French cruiser Cassard

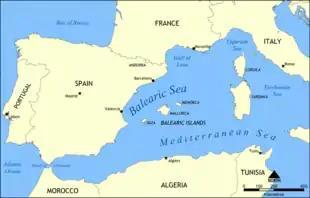
Map of the western Mediterranean, where "Cassard" operated for much of her career

She remained with the Mediterranean Squadron the following year. That year, the annual fleet maneuvers were conducted from 3 to 28 July. During the exercises, the Northern Squadron steamed south for joint maneuvers with the Mediterranean Squadron. The Northern Squadron ships formed part of the hostile force, and as it was entering the Mediterranean from the Atlantic, represented a German squadron attempting to meet its Italian allies. On 30 October, "Cassard" joined elements of the Mediterranean Squadron to conduct what were purported to be tests with wireless telegraphy, but was in fact a show of force in the Aegean Sea to intimidate the Ottoman Empire. Relations between the two countries were poor at the time. On 6 November, two of the battleships and several cruisers—though not "Cassard"—were detached to sail east for the operation. The ships then re-formed and arrived back in Toulon on 9 December.